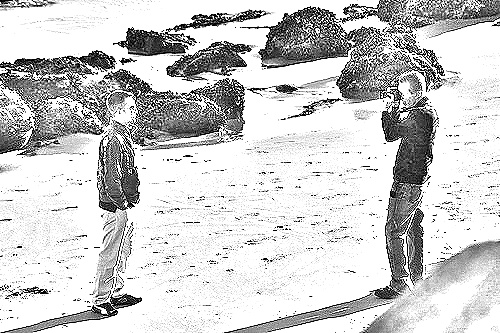
Portrait style: Sketch Portrait